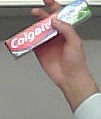
Product: colgate_toothpaste